Delvada

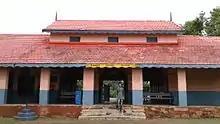
Railway station, Delwada

From the Delvada Railway Station, people can travel to Veraval and Junagadh, among other towns and cities. People can also take Gujarat State Road Transport Corporation buses, as well as those of private bus companies.